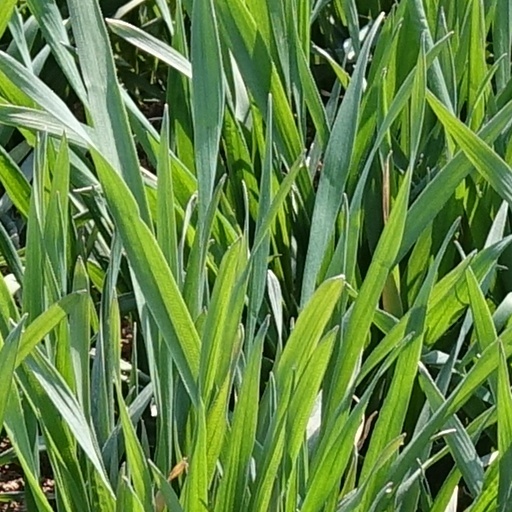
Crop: wheat